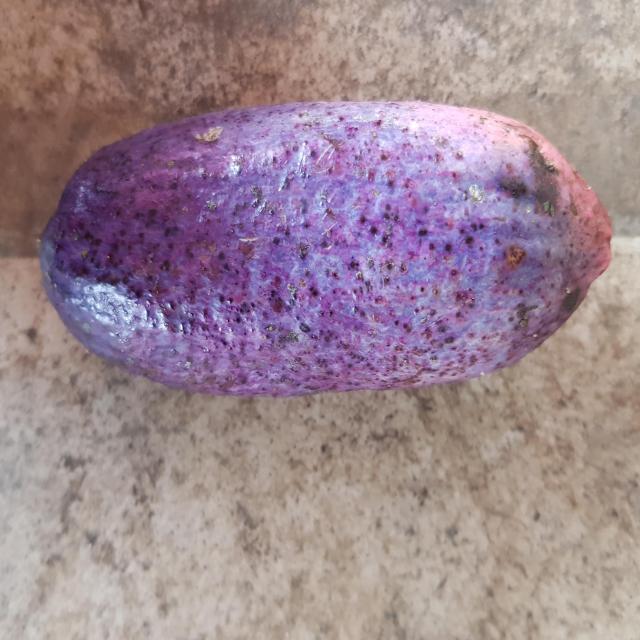
Plum grade: unripe